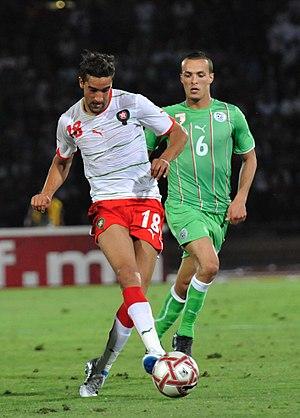
Youssouf Hadji, né le 25 février 1980 à Ifrane Atlas Saghir, province de Guelmim, Maroc, est un footballeur international marocain qui évolue au poste d'attaquant.
Foued Kadir, né le 5 décembre 1983 à Martigues, est un footballeur international algérien, qui évolue au poste de milieu offensif.